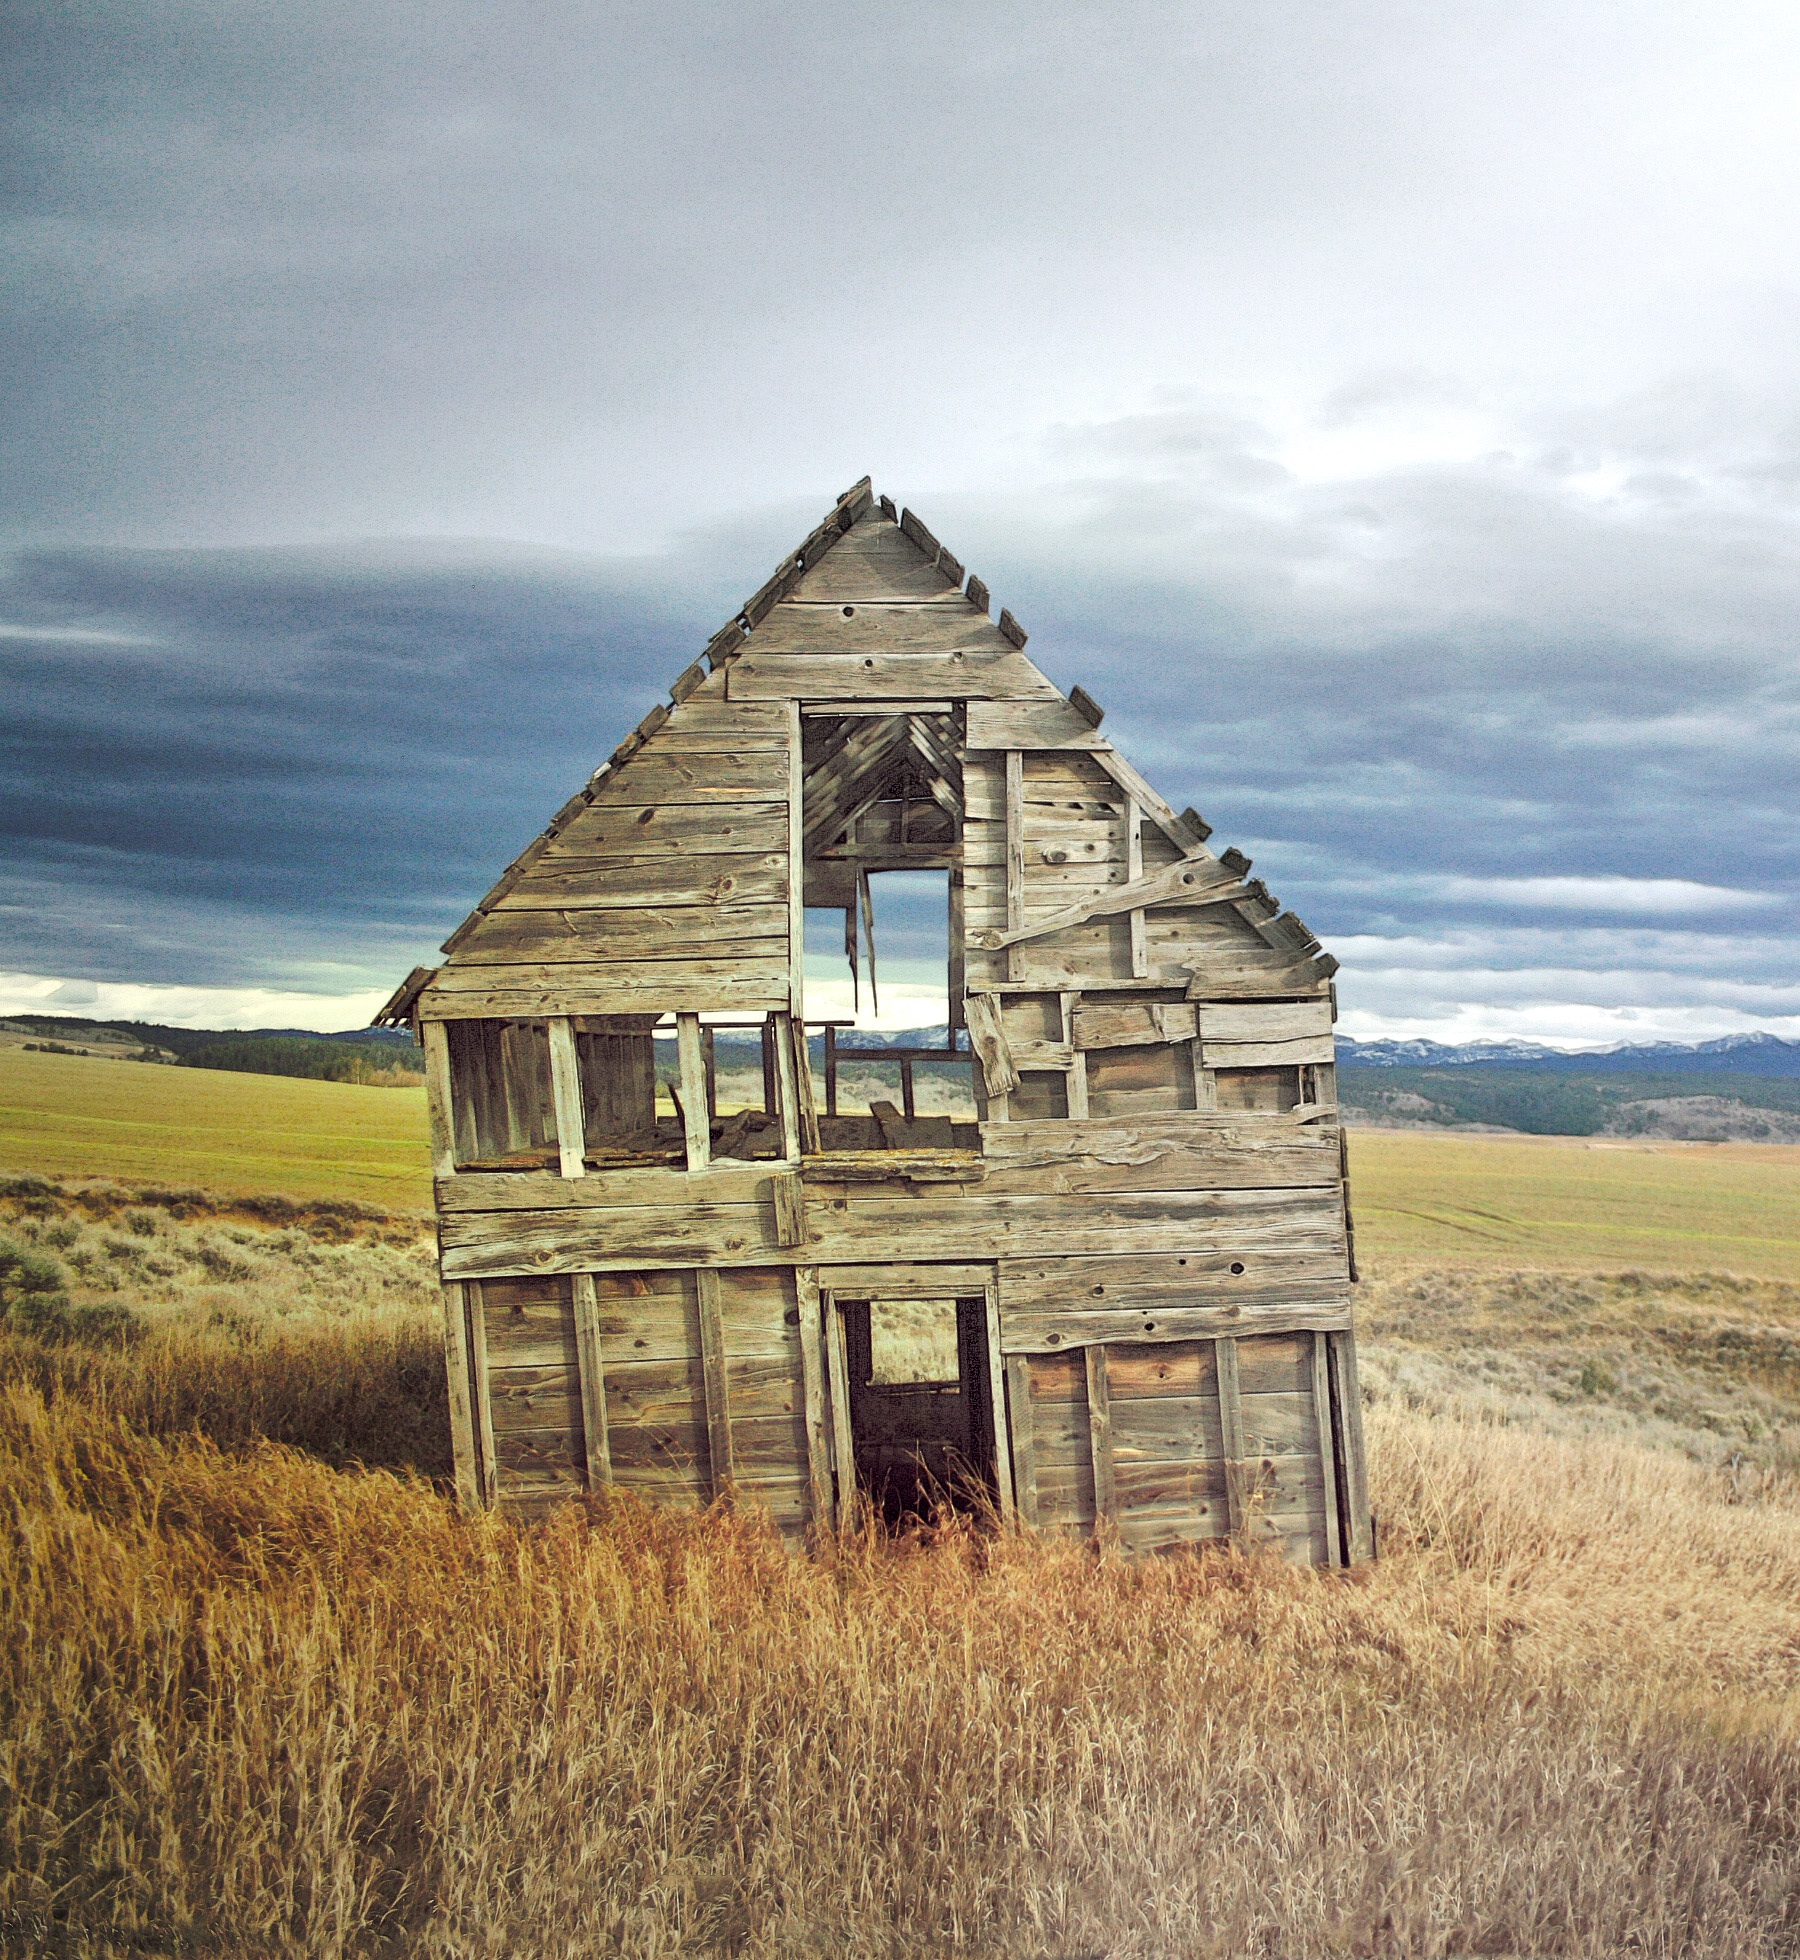
landscape, mountain, prairie, house, building, hut, plain, rural area